Arizona Coyotes

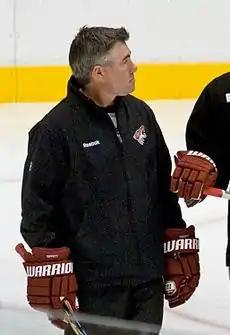
Named head coach in September 2009, Dave Tippett led the Coyotes to their first division championship and three consecutive playoffs. Tippett left the Coyotes in 2017.

On March 27, 2010, the Coyotes clinched a playoff spot, their first playoff spot since the 2001–02 season, and in the process, reached the 100-point mark for the first time ever as an NHL team, and the first time overall since the 1977–78 (WHA) Jets scored 102 points. They finished with 107 points, the highest point total in the franchise's 38-year history. This was good enough for fourth overall in the NHL, tying the 1984–85 Jets for the franchise's highest finish as an NHL team. They also qualified for the fourth seed in the Western Conference, giving them a home-ice advantage in the first round for the first time since 1985.